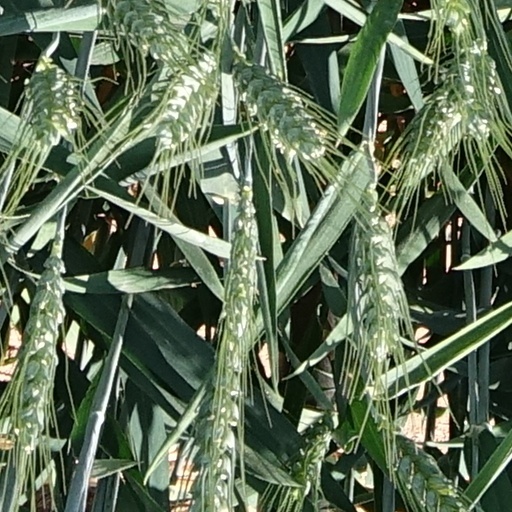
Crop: wheat